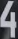
Number: 4